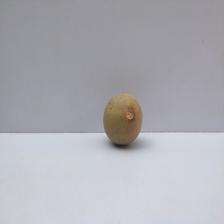
Size: Small